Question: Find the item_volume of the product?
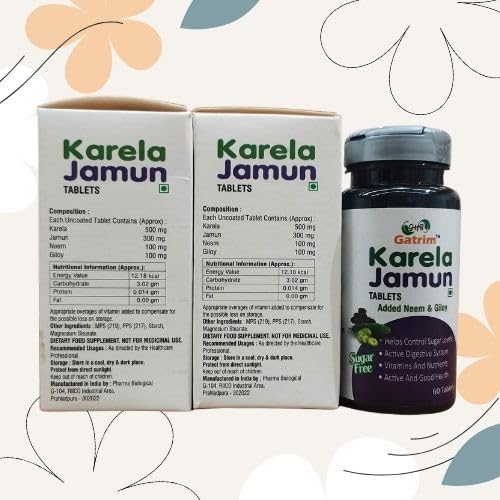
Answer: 14.0 cubic foot